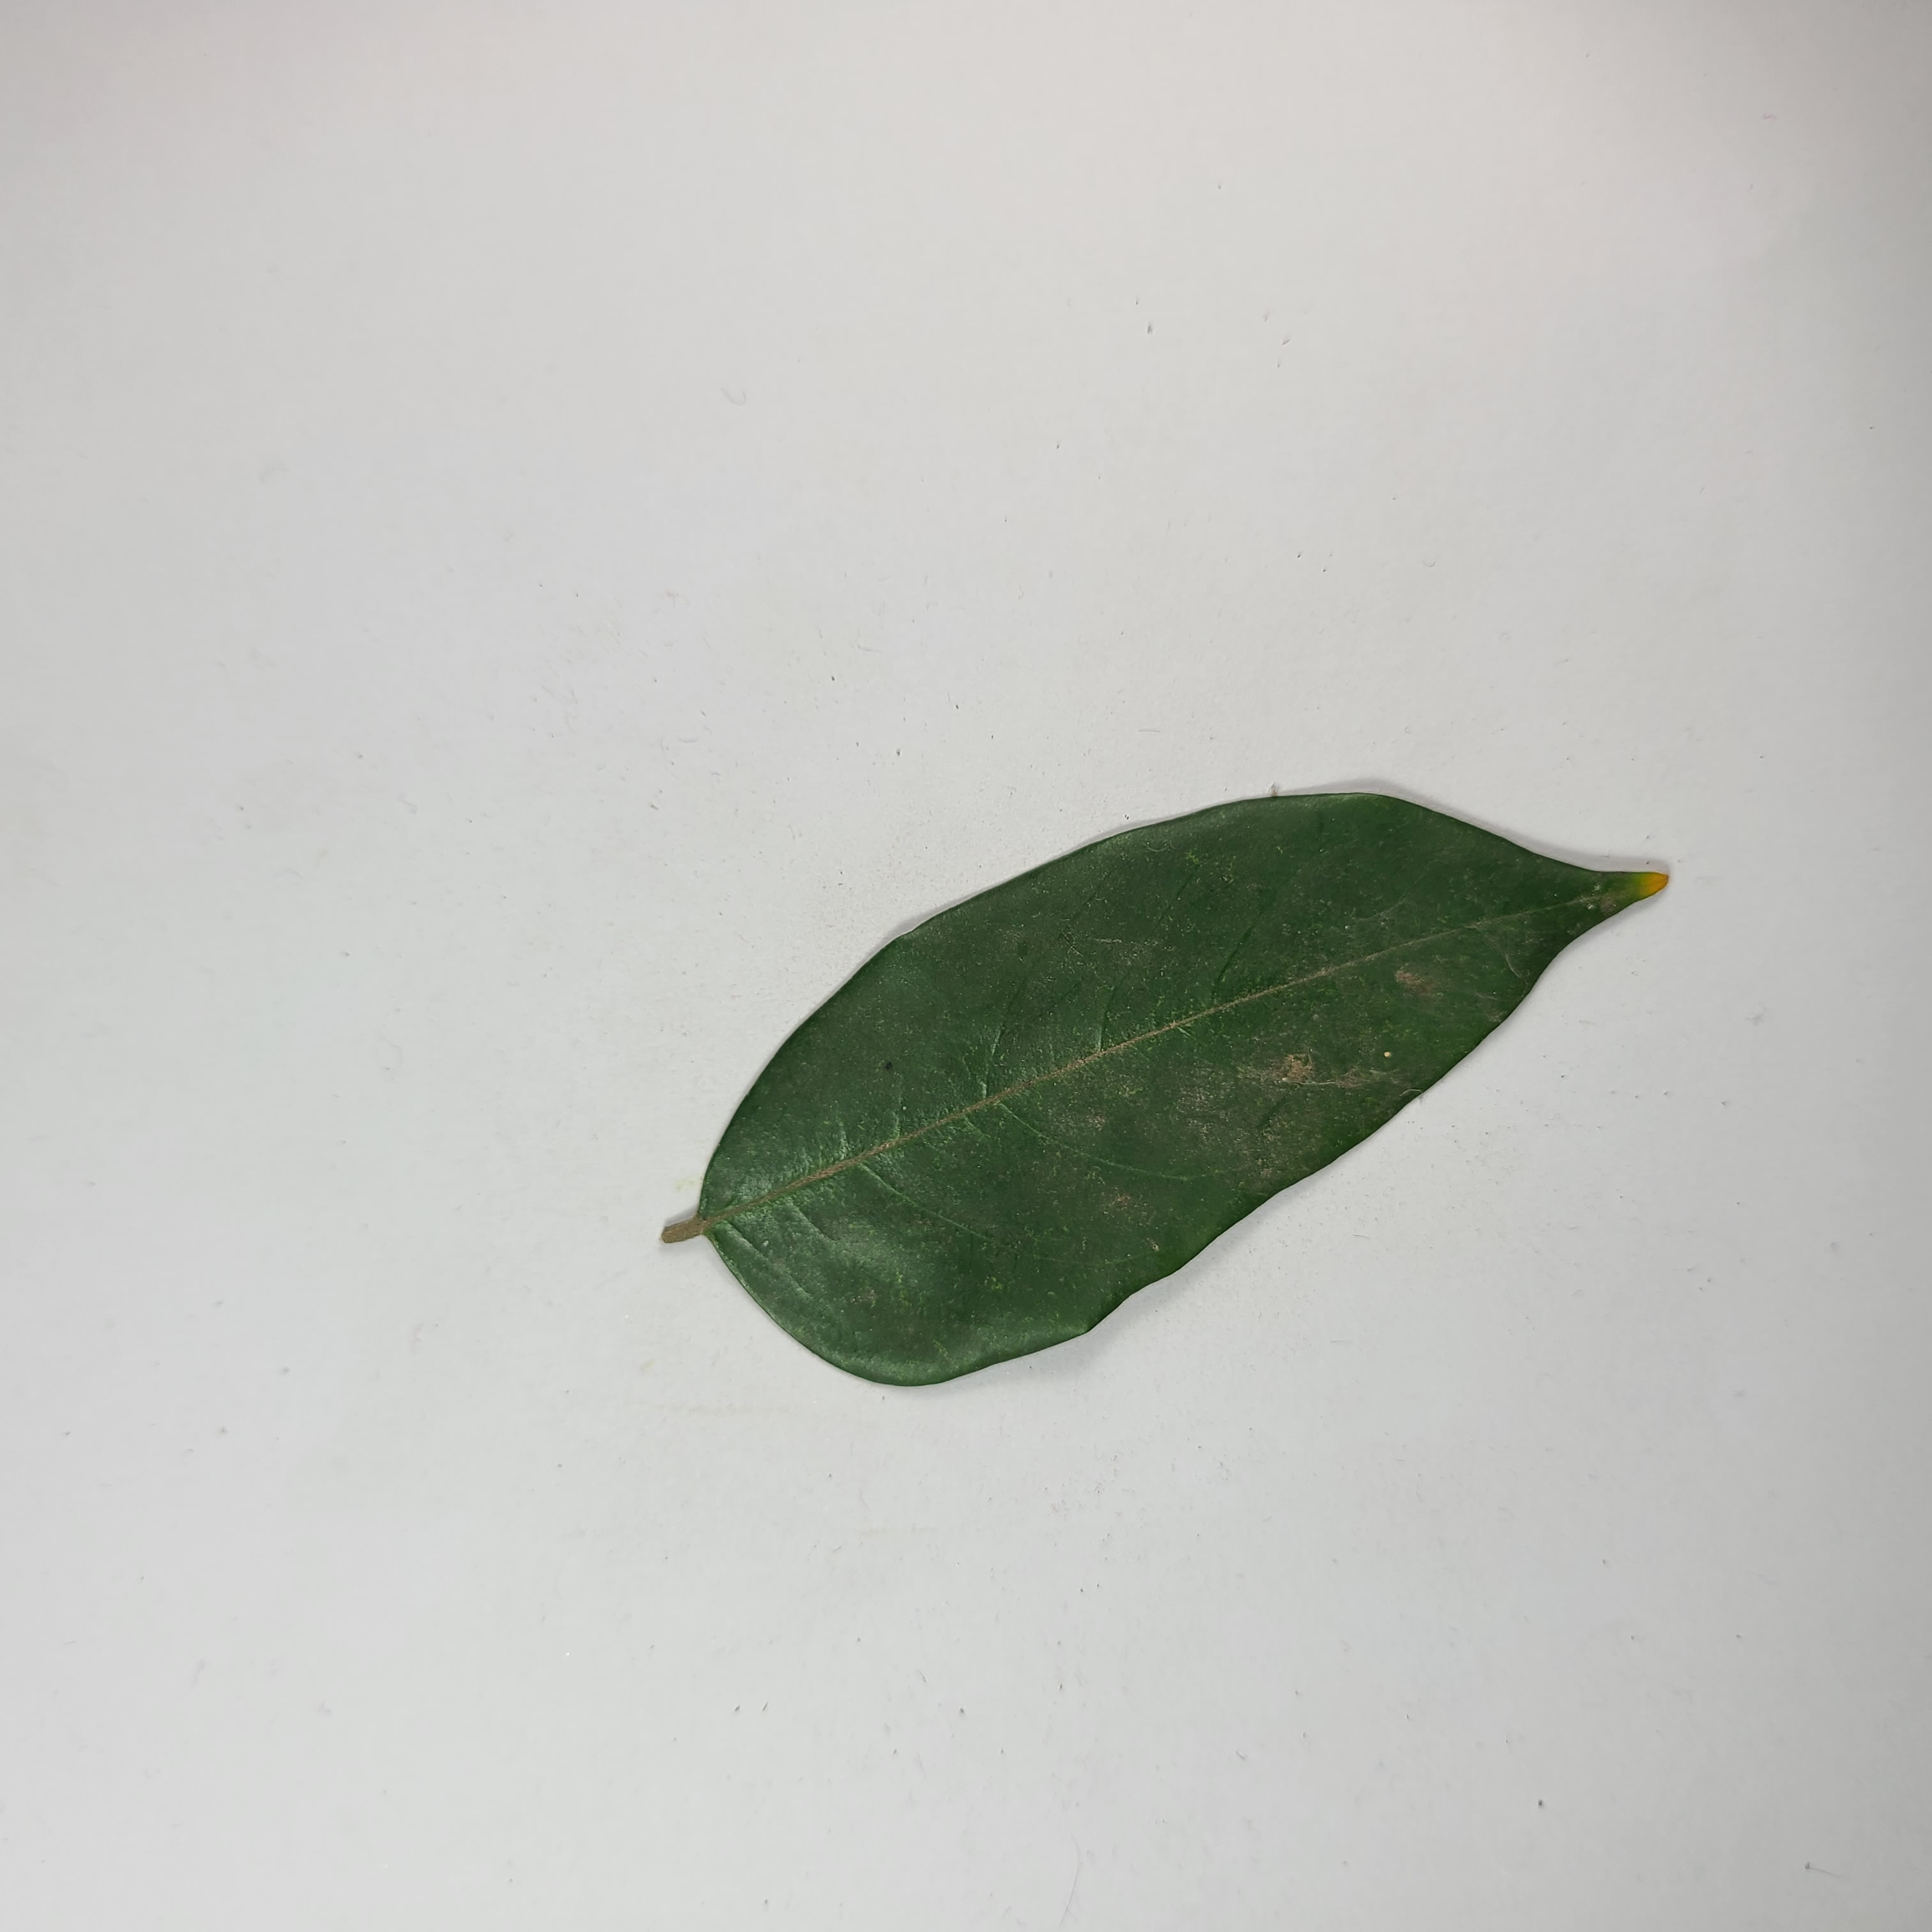
Label: Healthy Leaves